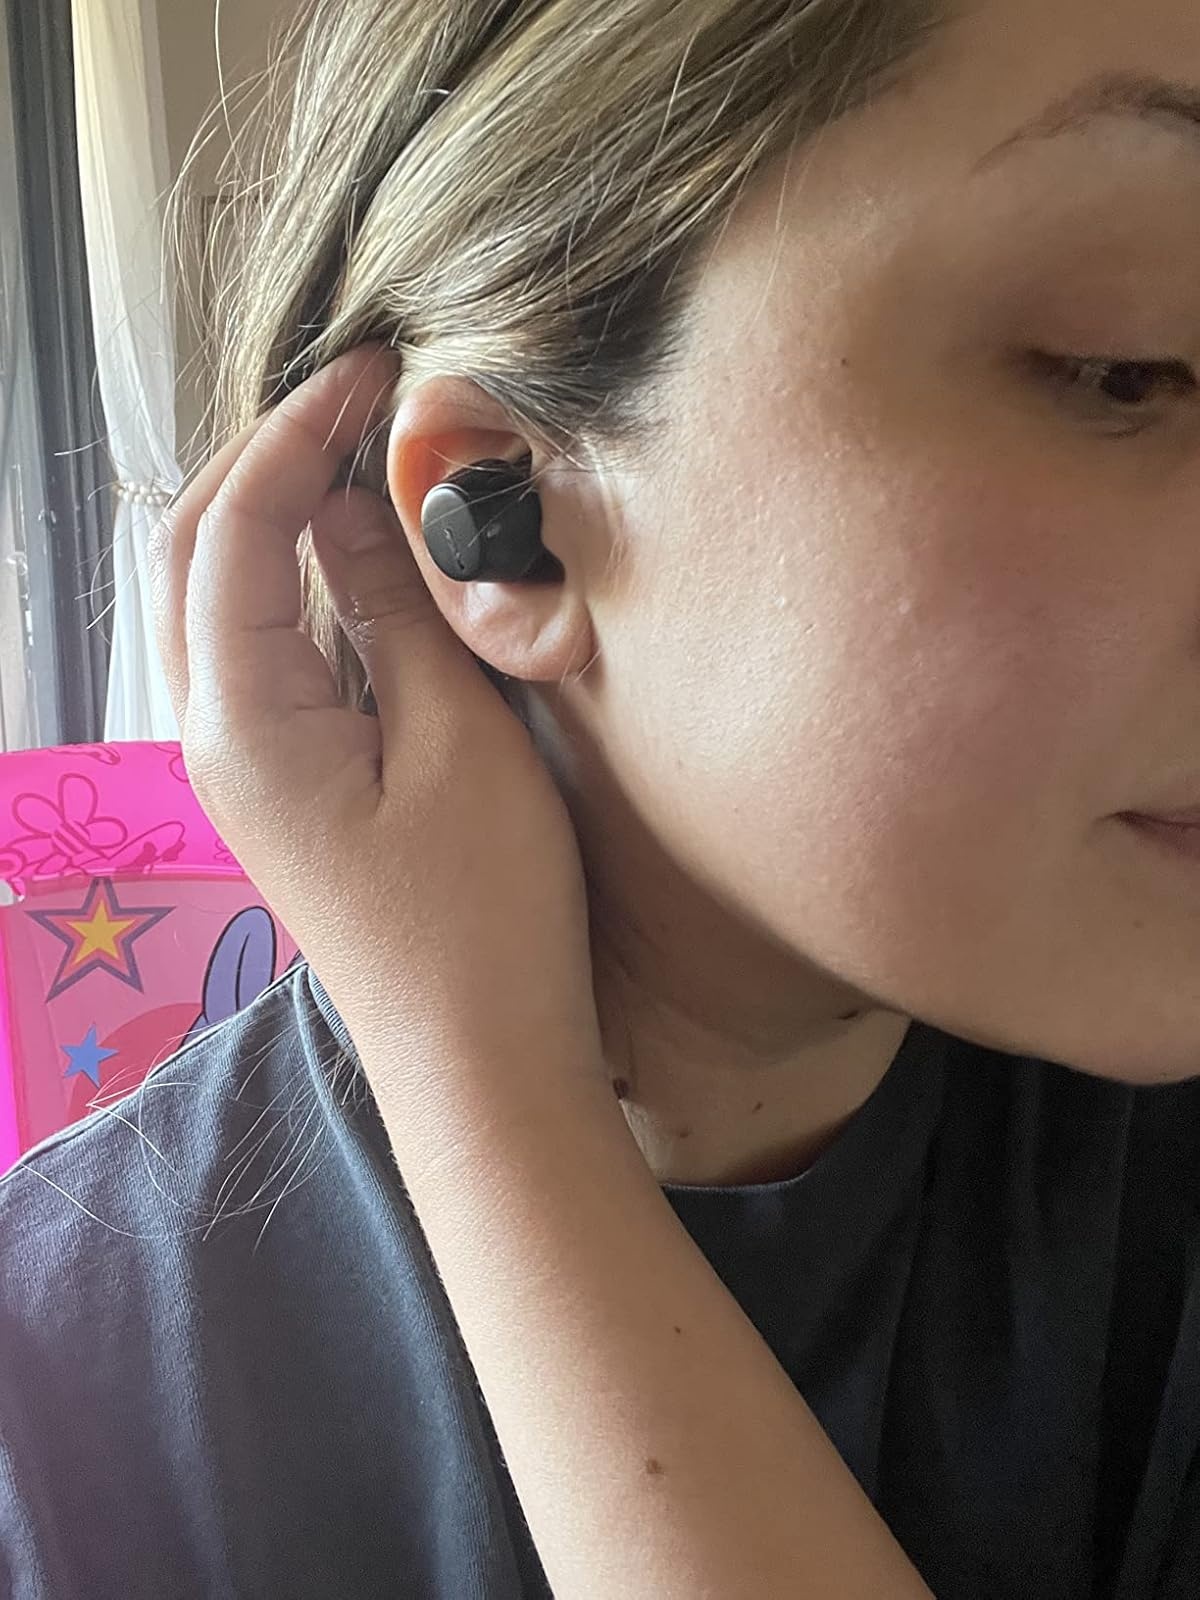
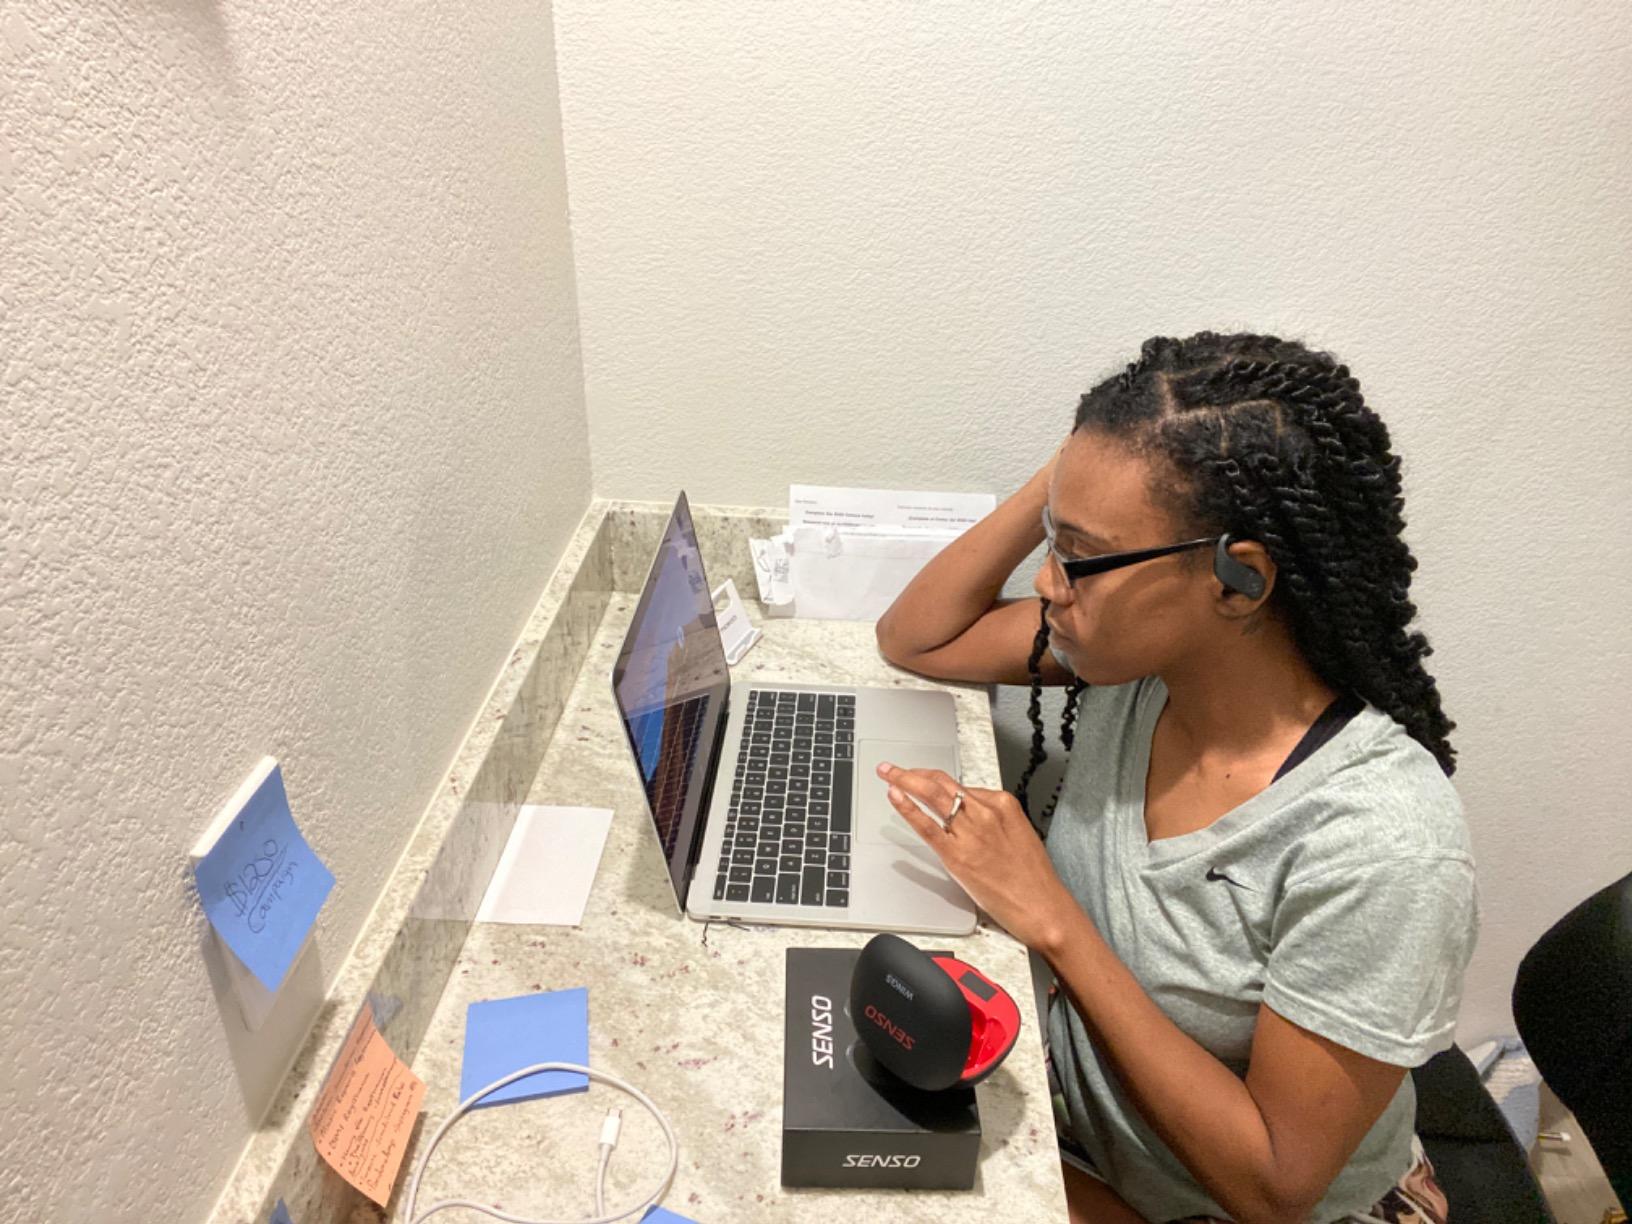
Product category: earbuds
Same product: no